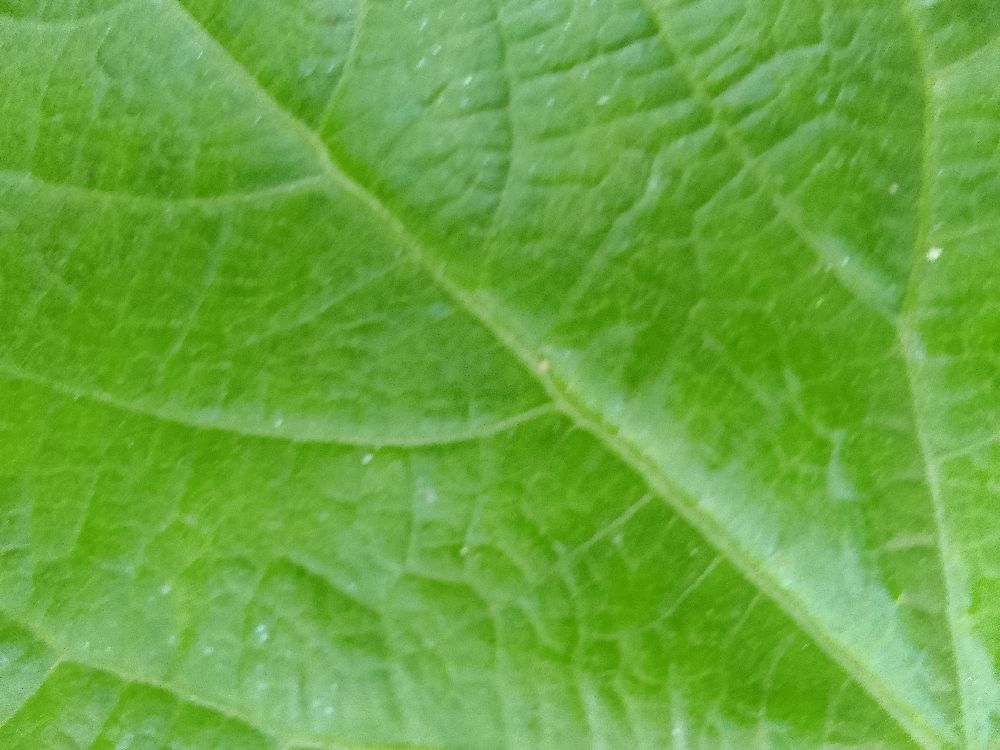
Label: healthy